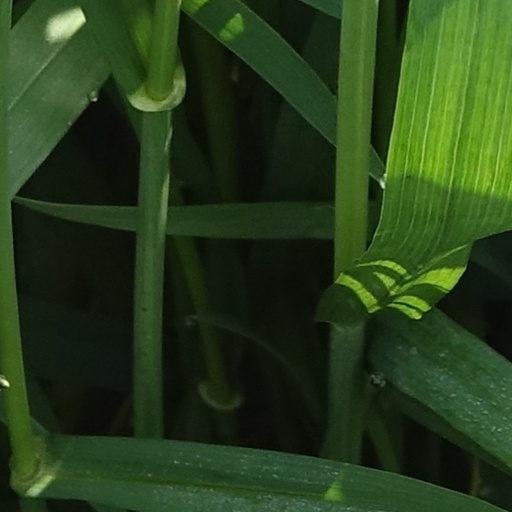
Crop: wheat